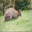
Label: kangaroo